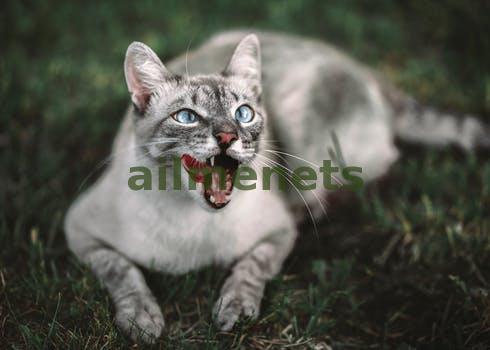
Label: Watermark